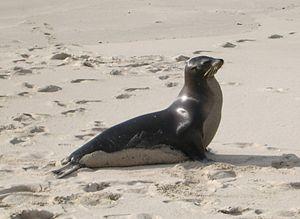
Voici la liste des carnivores par population.